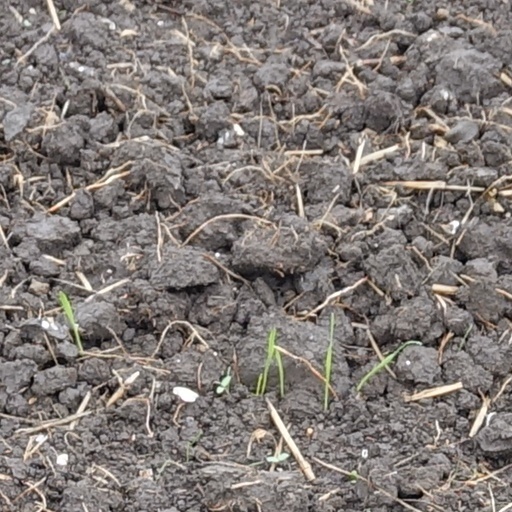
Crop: wheat